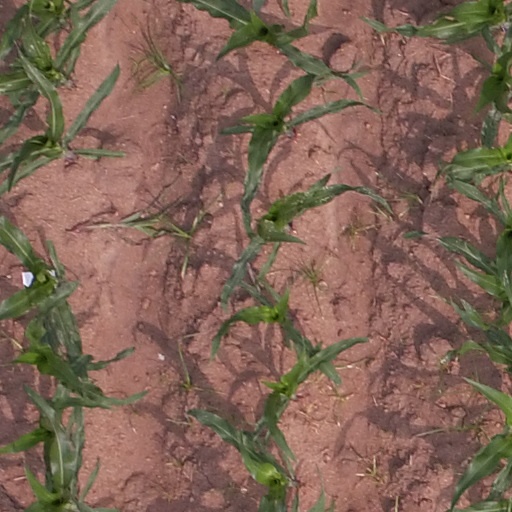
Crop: maize; corn